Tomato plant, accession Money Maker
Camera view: horizontal (90 deg, fisheye); turntable rotation: 300 degrees
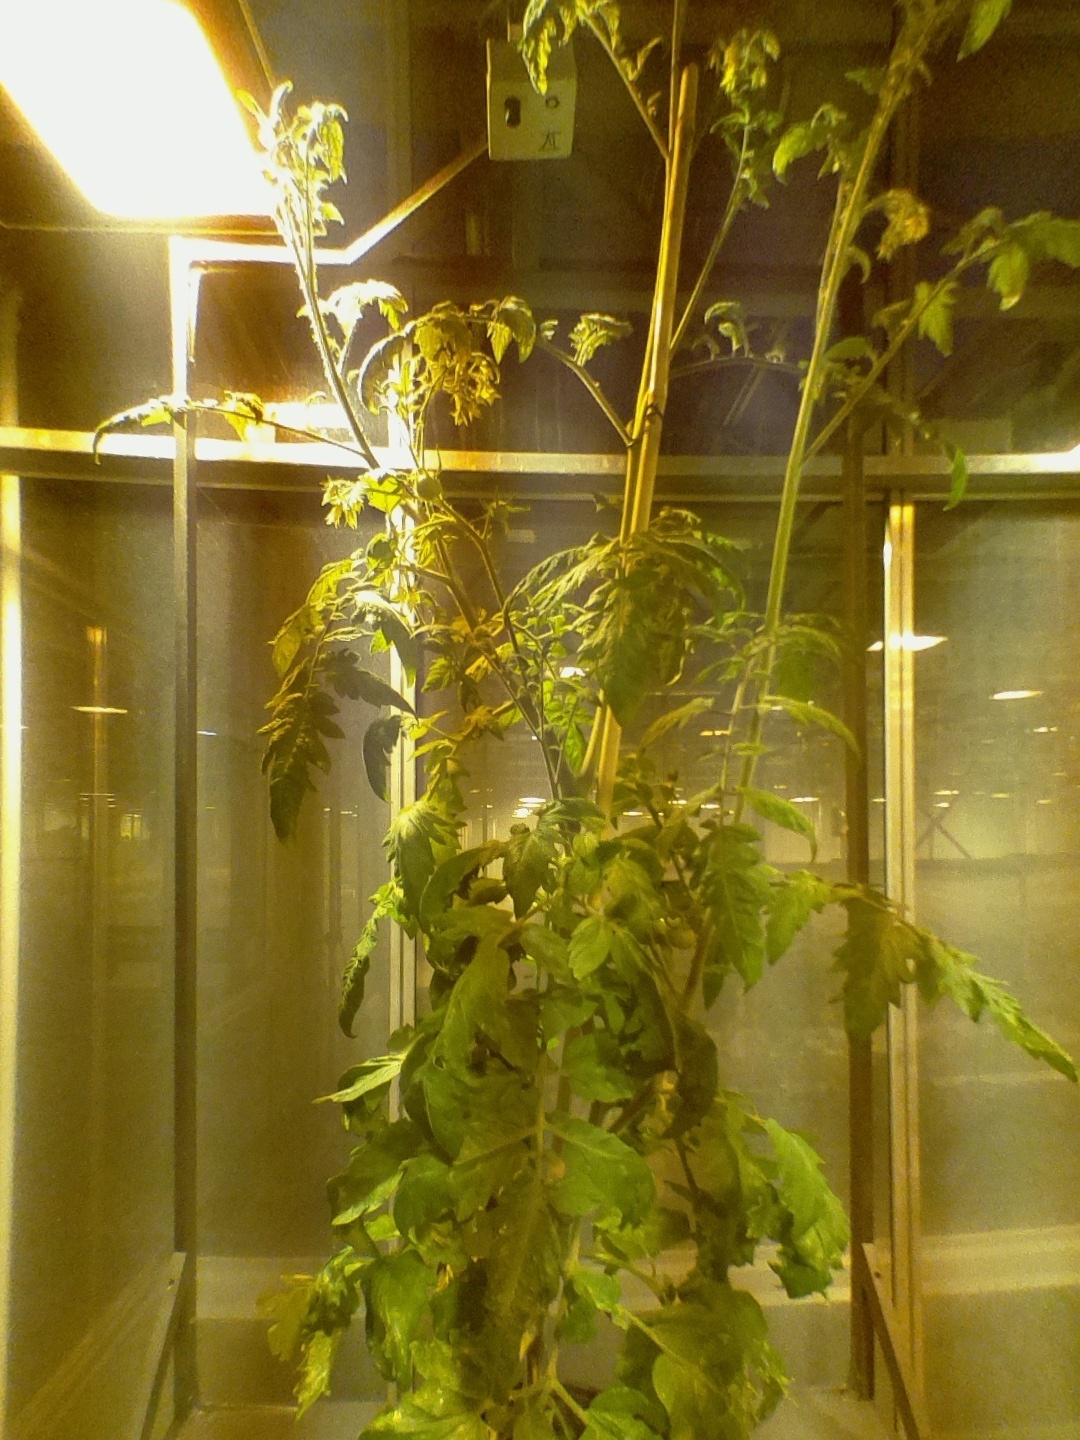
BBCH growth stage 72: 20%-30% of final fruit size